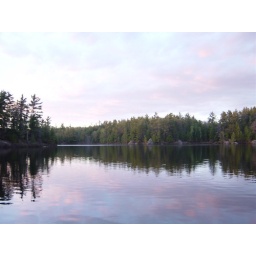
Changing lights and colours of the water, sky and trees at a national park in Canada.